Laura Janner-Klausner

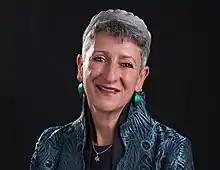

Laura Naomi Janner-Klausner (born 1 August 1963) is a British rabbi and an inclusion and development coach who served as the inaugural Senior Rabbi to Reform Judaism from 2011 until 2020. Janner-Klausner grew up in London before studying theology at the University of Cambridge and moving to Israel in 1985, living in Jerusalem for 15 years. She returned to Britain in 1999 and was ordained at Leo Baeck College, serving as rabbi at Alyth Synagogue (North Western Reform Synagogue) until 2011. She has been serving as Rabbi at Bromley Reform Synagogue in south-east London since April 2022.